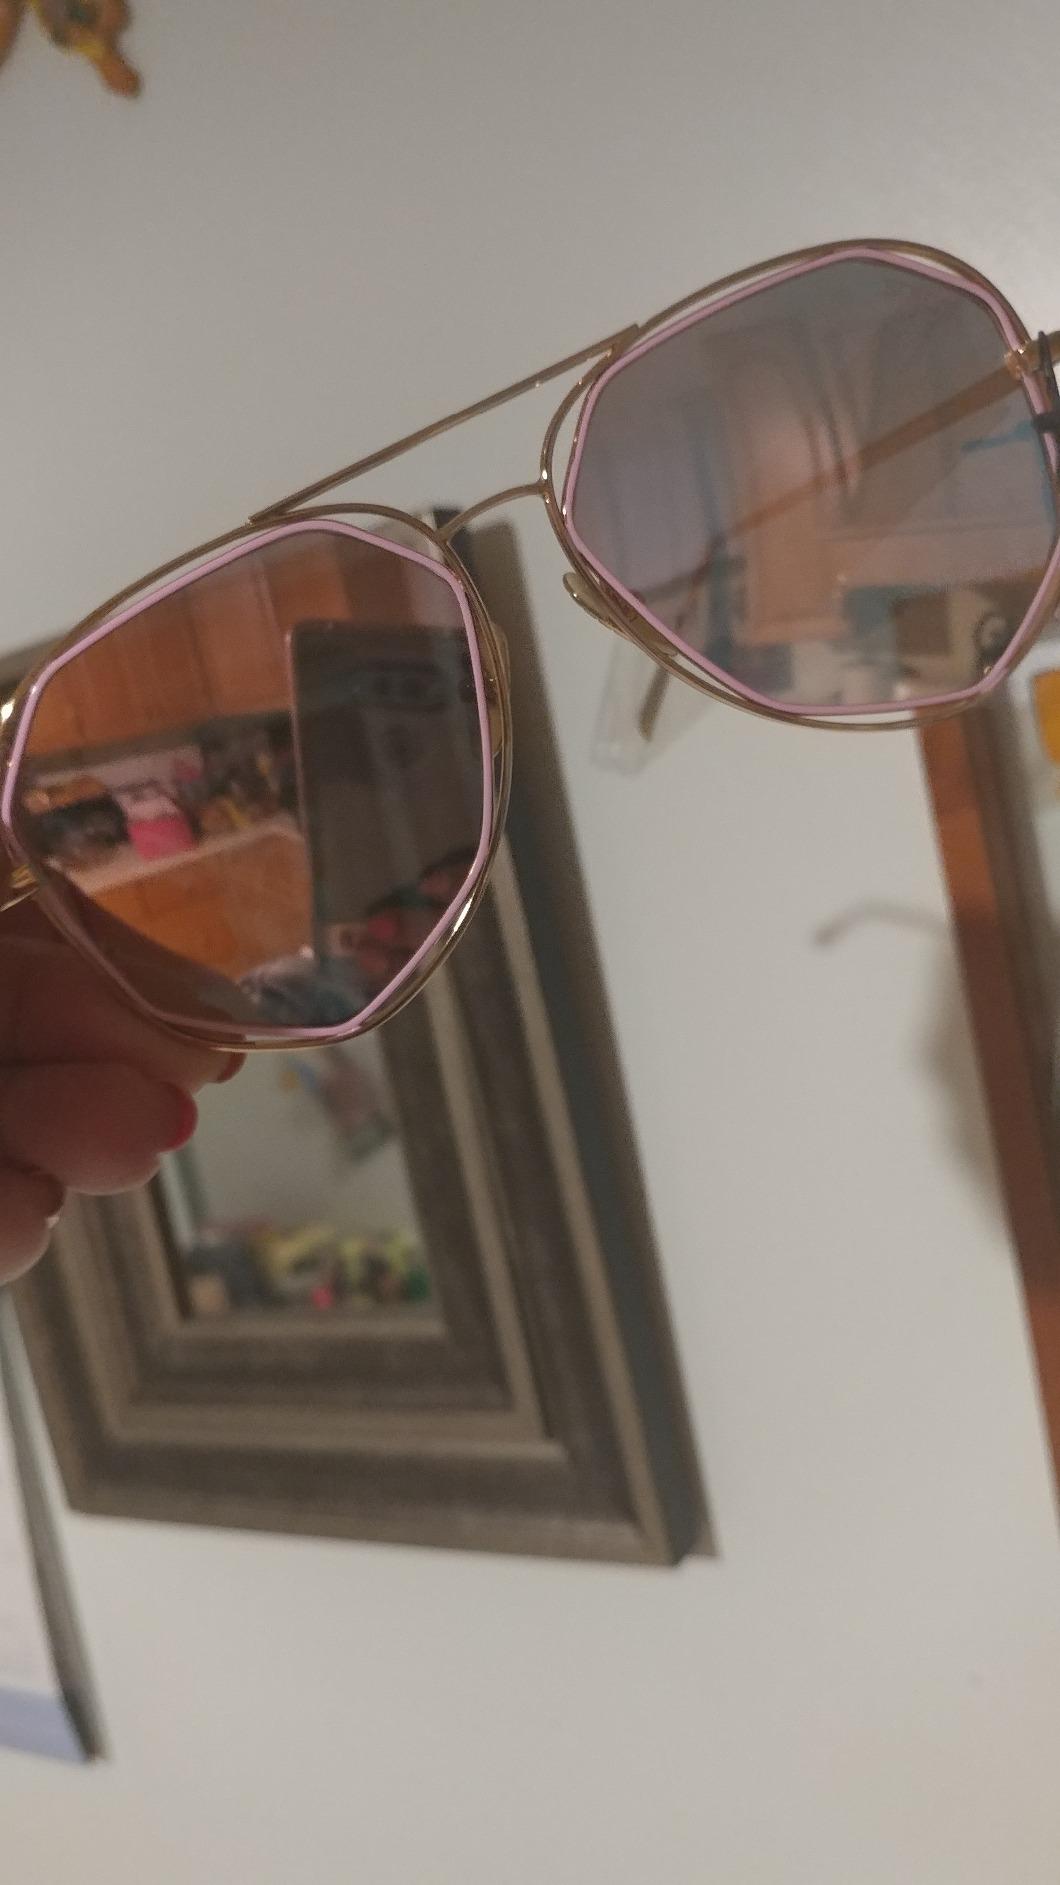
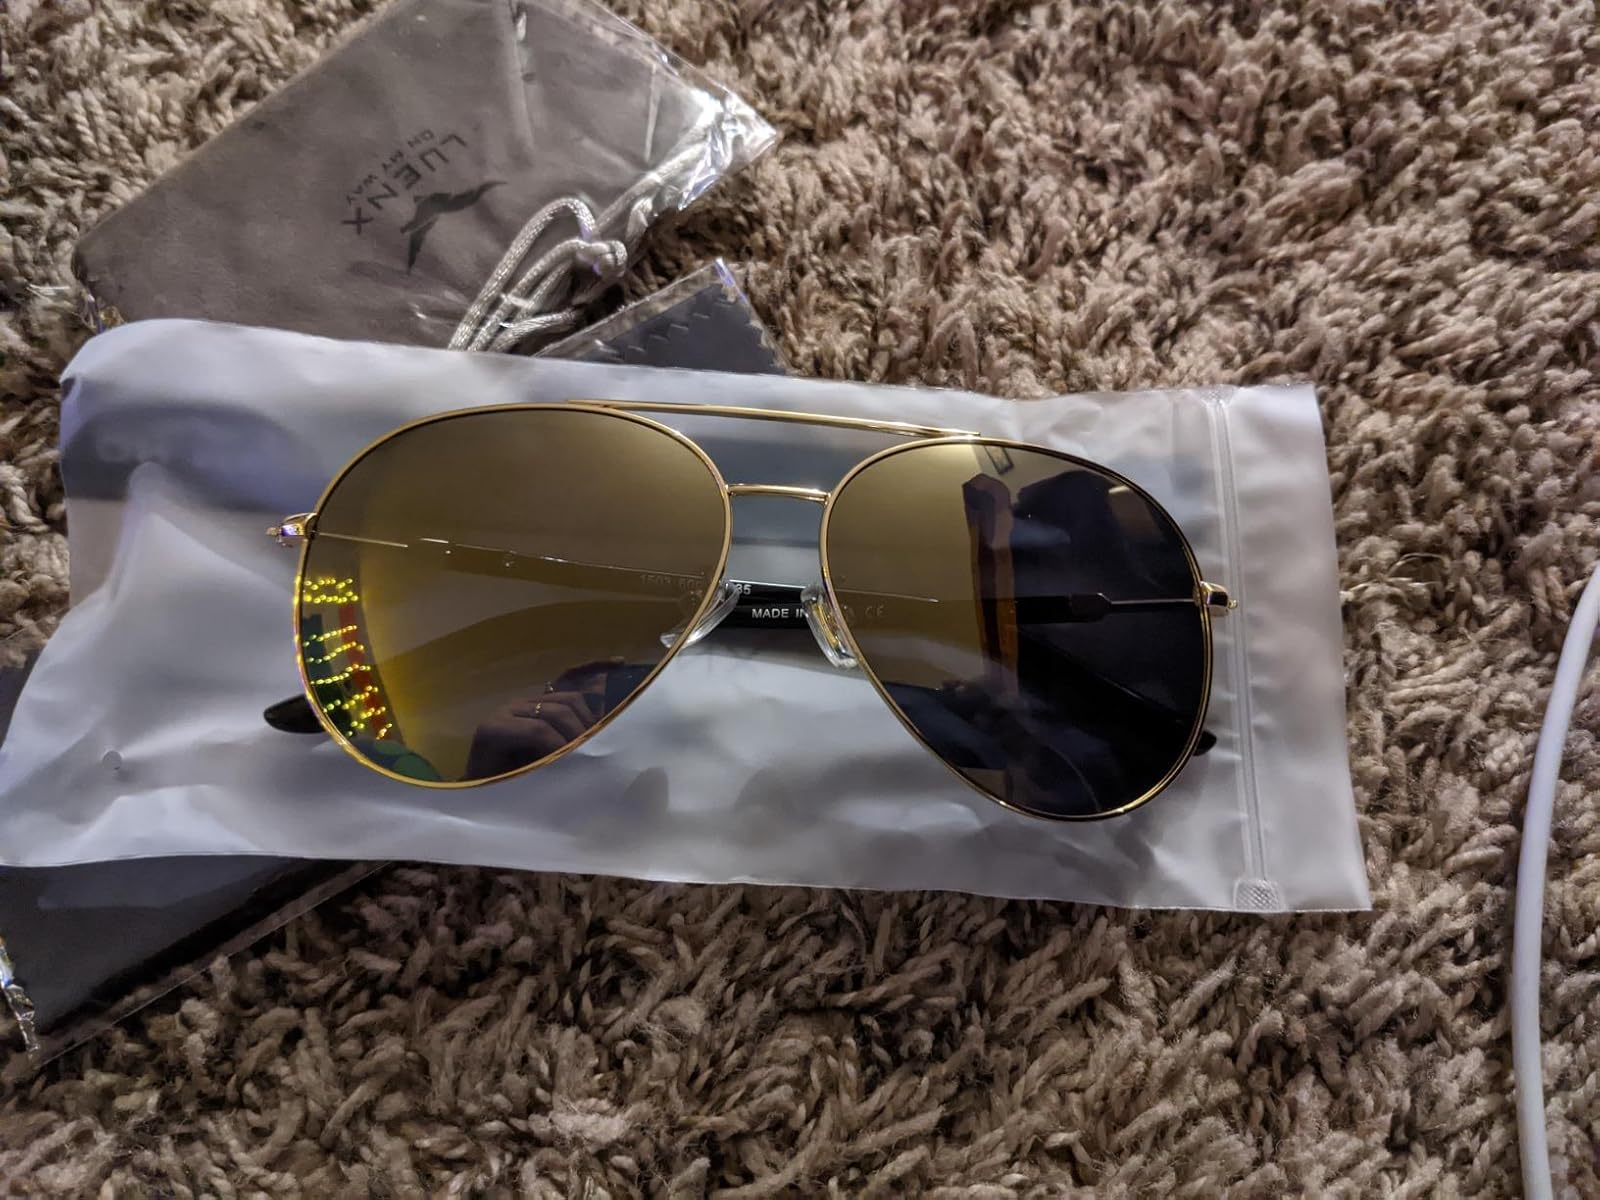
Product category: accessories_sunglasses
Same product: no